Women artists

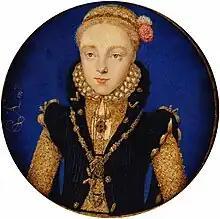
Portrait miniature of Elizabeth I by Levina Teerlinc Levina Teerlinc, "Portrait of Elizabeth I." c. 1565

Artists from the Renaissance era include Sofonisba Anguissola, Lucia Anguissola, Lavinia Fontana, Fede Galizia, Diana Scultori Ghisi, Caterina van Hemessen, Esther Inglis, Barbara Longhi, Maria Ormani, Marietta Robusti (daughter of Tintoretto), Properzia de' Rossi, Levina Teerlinc, Mayken Verhulst, and St. Catherine of Bologna (Caterina dei Vigri).